Mauryan art

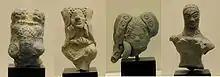
Statuettes of the Mauryan era

The Pataliputra capital, dated to the 3rd century BCE, has been excavated at the Mauryan city of Pataliputra. It has been described as Perso-Ionic, with a strong Greek stylistic influence, including volute, bead and reel, meander or honeysuckle designs. This monumental piece of architecture tends to suggest the Achaemenid and Hellenistic artistic influence at the Mauryan court from early on.